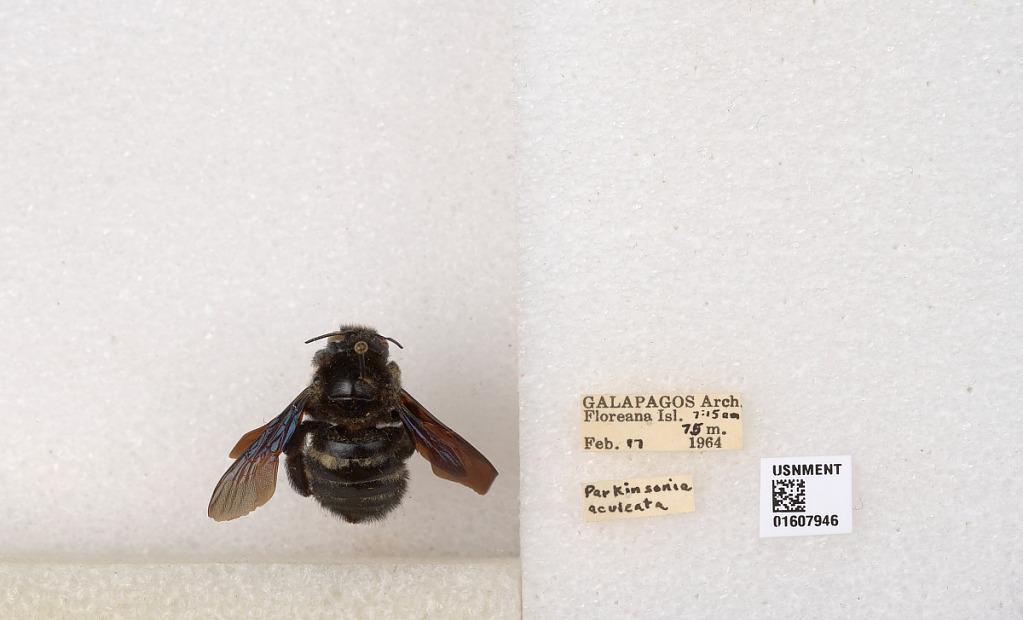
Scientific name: Xylocopa (Neoxylocopa) darwini Cockerell
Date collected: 1964-2-17
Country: Ecuador
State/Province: Galapagos
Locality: Floreana Isl.
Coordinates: -1.29025, -90.4317